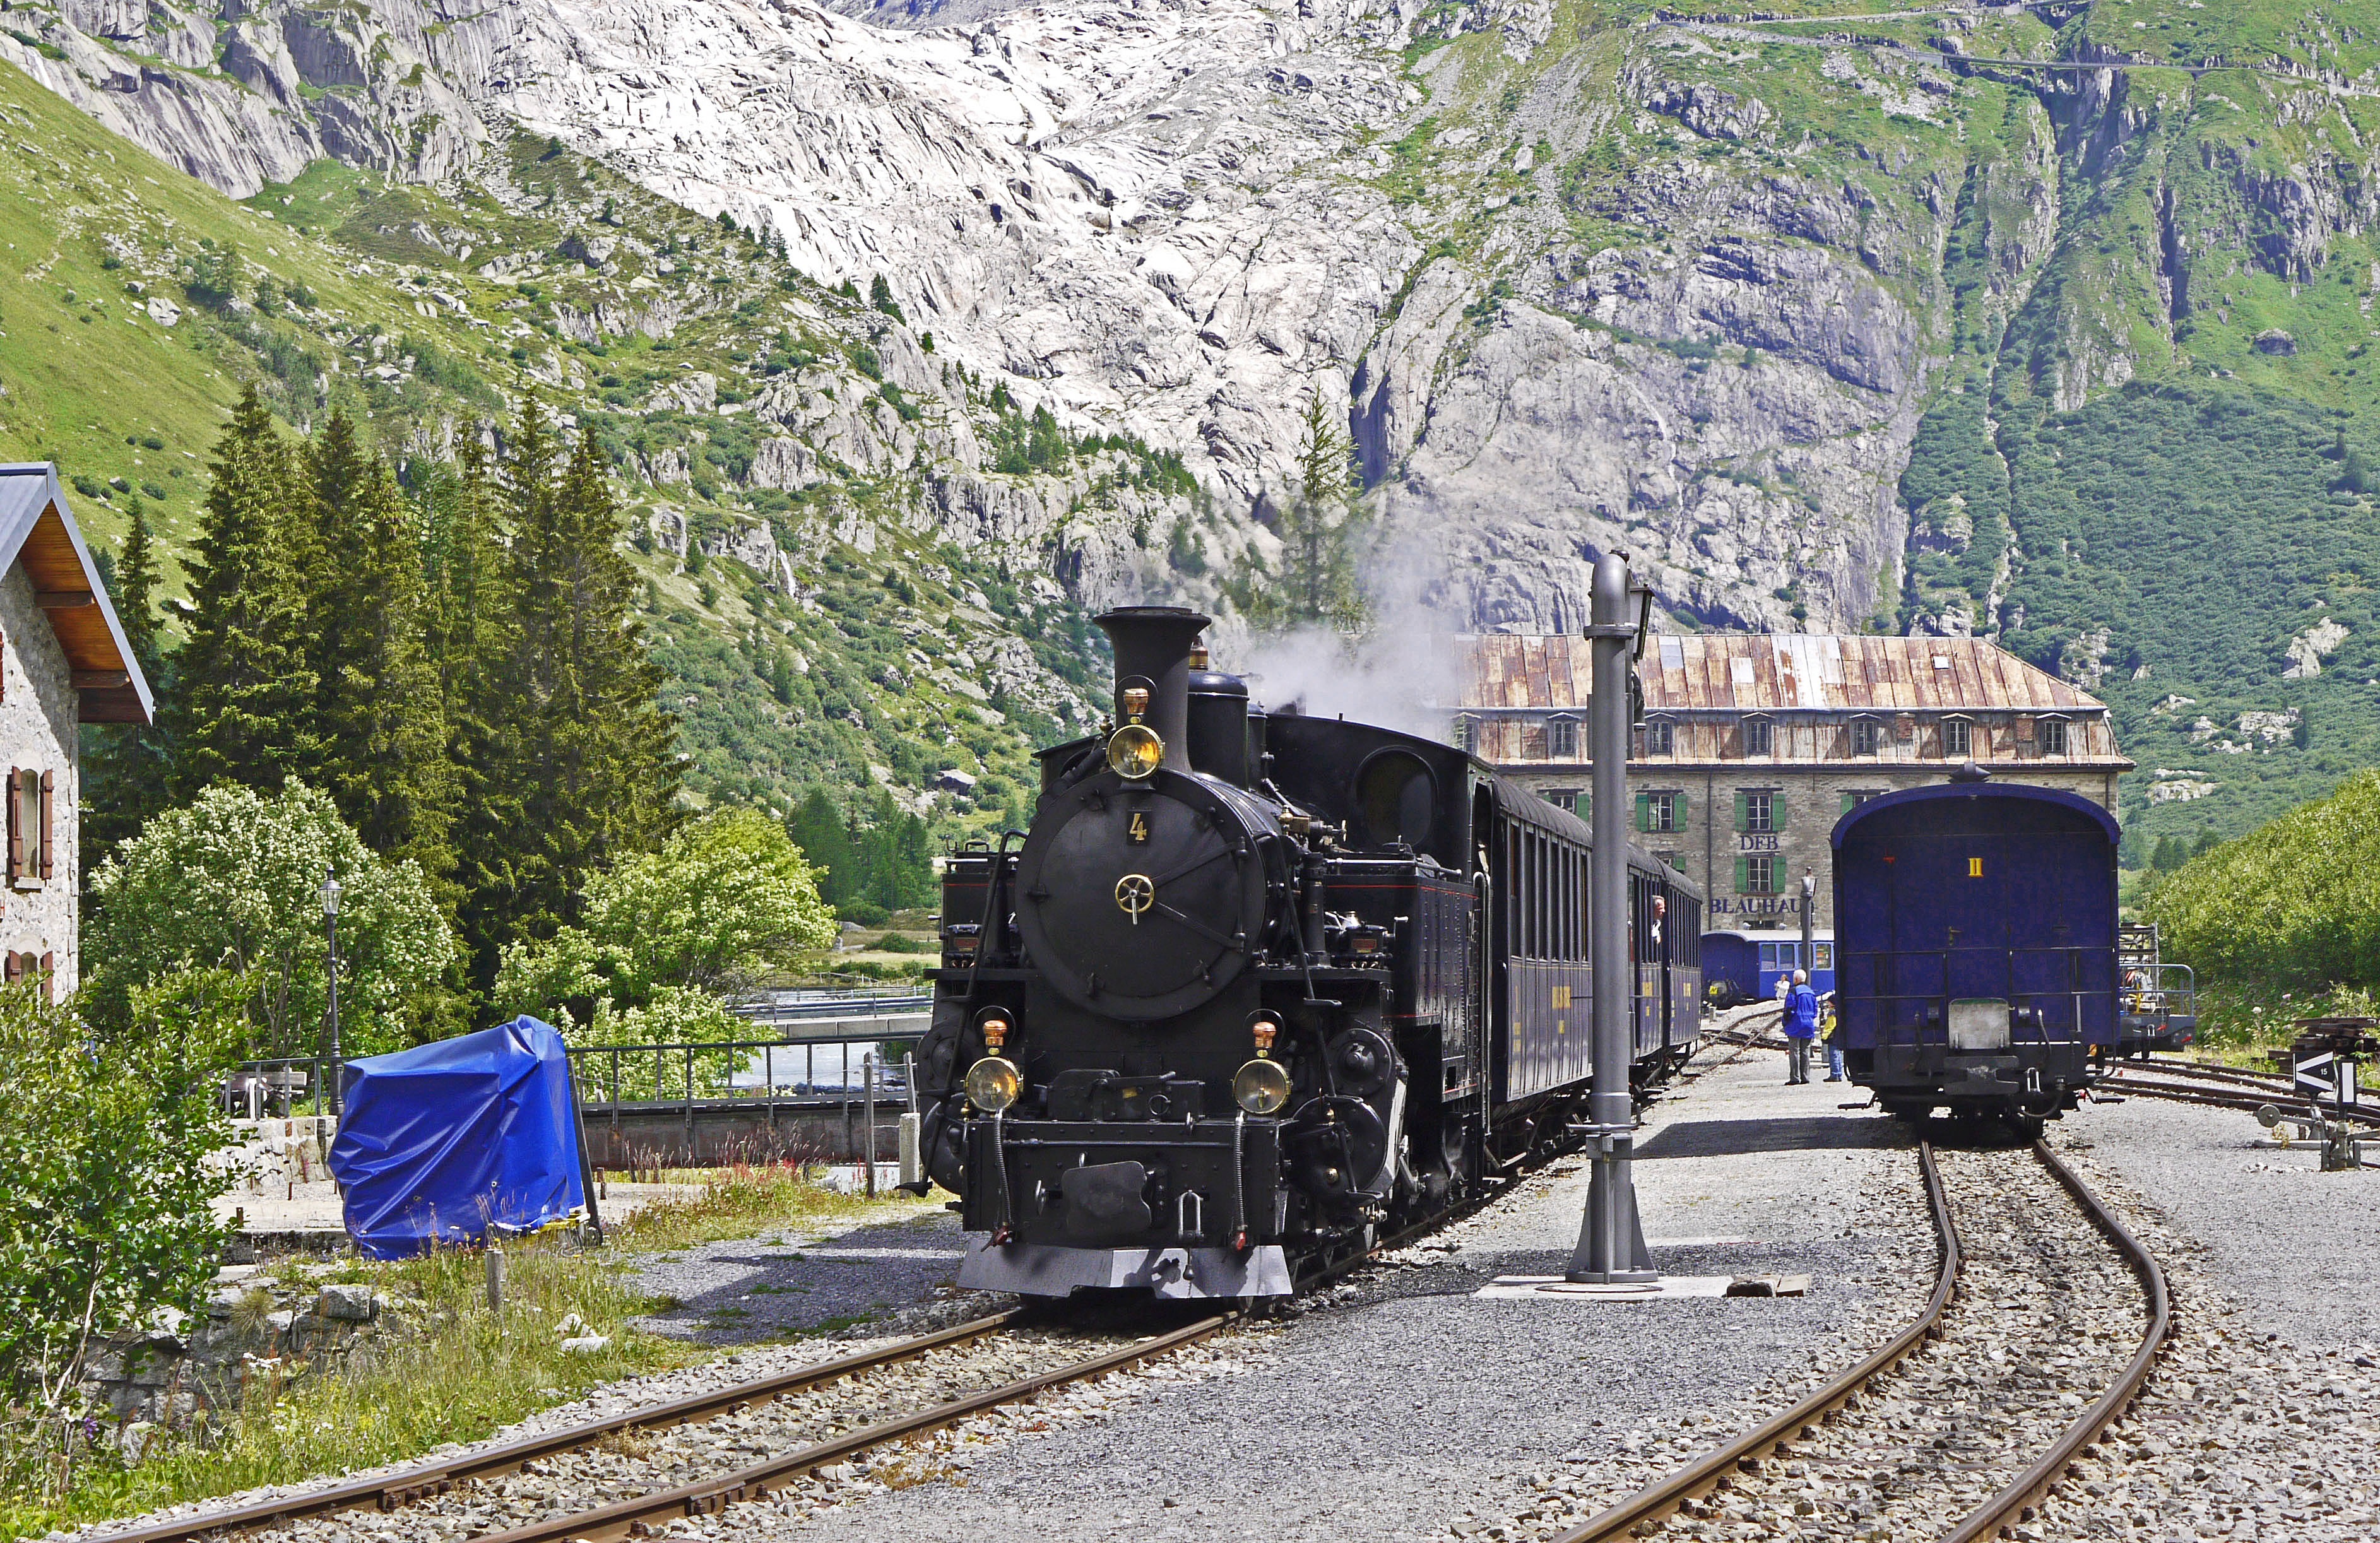
landscape, rock, track, railway, steam, train, transport, vehicle, slope, alpine, nostalgia, steep, tourism, locomotive, switzerland, oldtimer, stay, tradition, railway station, historically, rail transport, valais, steam locomotive, abyss, rhone valley, rack railway, furka pass, steam railway furka bergstrecke, furka, gletsch, high valley, meter track, steep slope, dfb, summer operation, land vehicle, water crane, museum railway, blue house, rock masses, rolling stock, railroad car, rh ne glacier, glacier bed, central alps, drudgery